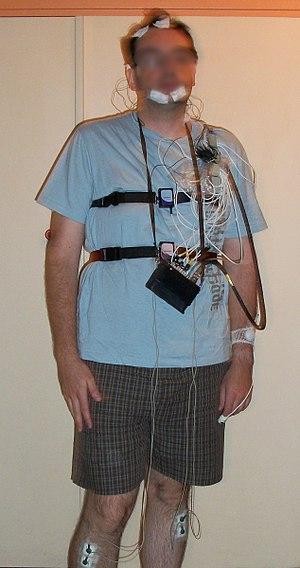
Patient équipé pour un diagnostic d'apnée du sommeil (polysomnographie), en mode ambulatoire (nuit à domicile).
La polysomnographie est un examen médical consistant à enregistrer, au cours du sommeil du patient, plusieurs variables physiologiques afin de déterminer certains troubles liés au sommeil, dont les apnées ou syndrome d’apnées obstructives du sommeil.